Rhydon Mays Call

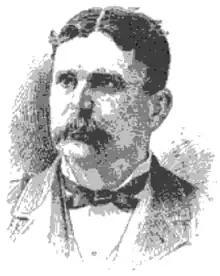

Rhydon Mays Call (January 13, 1858 – December 15, 1927) was a United States district judge of the United States District Court for the Southern District of Florida.